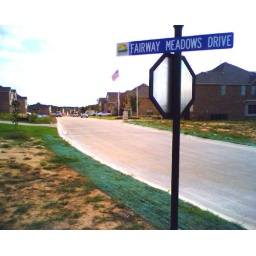
This is the name of the street in the Resort where the house is